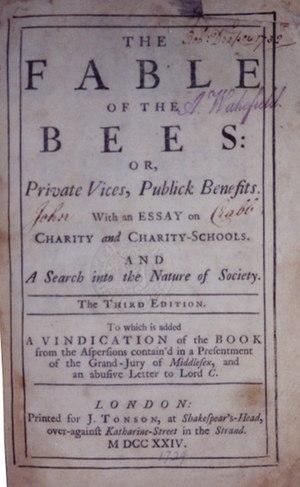
L'Histoire de Tom Jones, enfant trouvé, abrégé en Tom Jones, est un roman de Henry Fielding, publié par l'éditeur londonien Andrew Millar en 1749. Commencé en 1746 et terminé en 1748, c'est un livre ambitieux qui doit en partie son inspiration à la vie de son auteur, ne serait-ce que par le portrait de l'héroïne censé être à l'image de sa première épouse Charlotte Craddock, décédée en 1744. Très critiqué à sa parution, il devient vite un immense succès populaire qui ne s'est jamais démenti et il est souvent cité parmi les dix plus grands romans de la littérature universelle : en 1955, Somerset Maugham le place en première position dans son essai Dix romans et leurs auteurs. Dès 1750, Pierre-Antoine de La Place en donne une version française libre qui aurait inspiré Voltaire pour Candide. En 1765, André Philidor en fait un opéra qui se maintient au répertoire : c'est dire la rapidité de son rayonnement, même au-delà de la Grande-Bretagne.